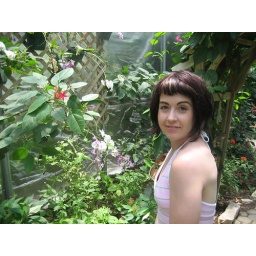
the orchids in the butterfly house were amazing!